Lethal autonomous weapon

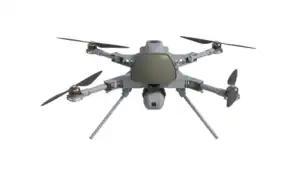
An STM Kargu drone

In 2020 a Kargu 2 drone hunted down and attacked a human target in Libya, according to a report from the UN Security Council's Panel of Experts on Libya, published in March 2021. This may have been the first time an autonomous killer robot armed with lethal weaponry attacked human beings.